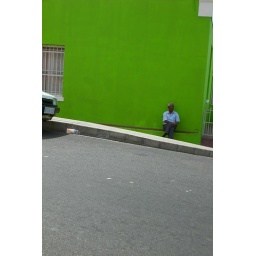
man against lime green wall